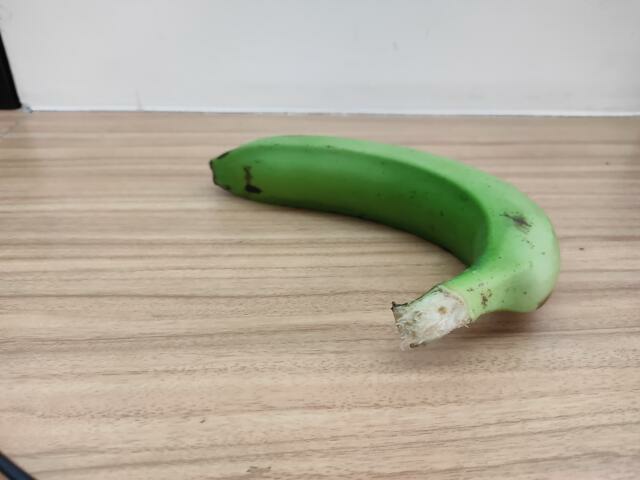
Label: Raw_Banana